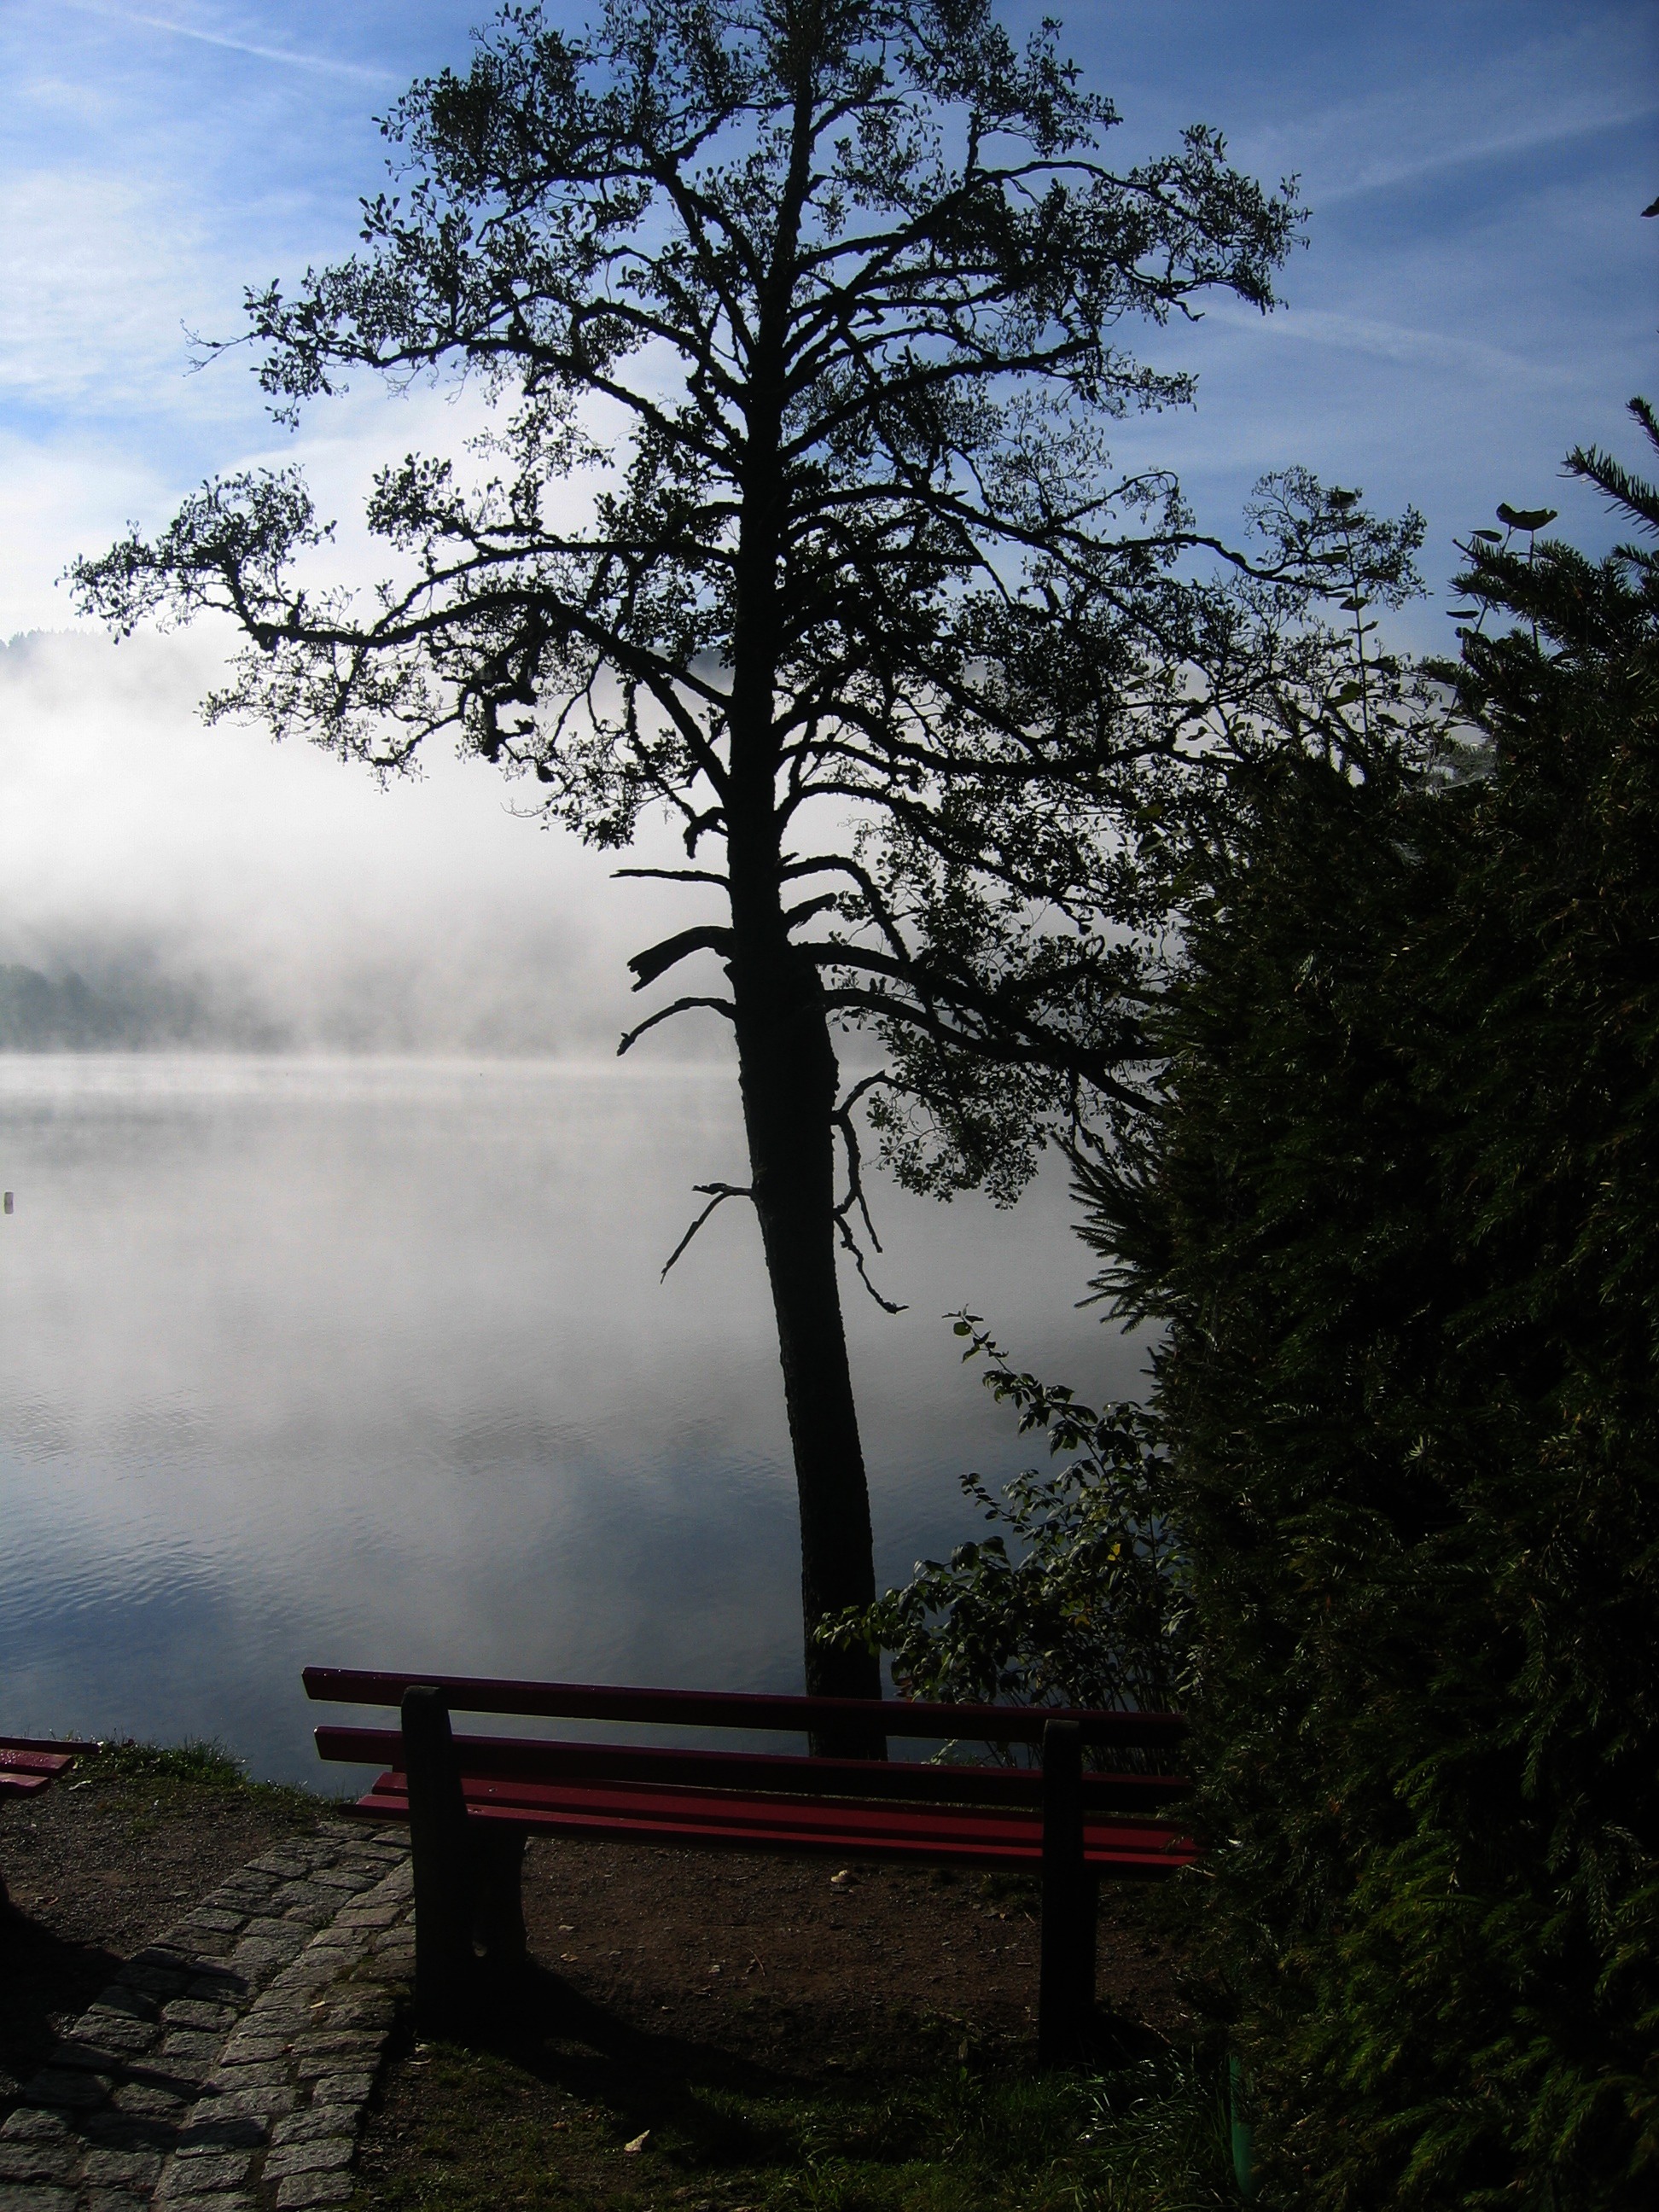
tree, nature, grass, cloud, plant, sky, sunlight, morning, leaf, hill, flower, seat, lake, atmosphere, dusk, evening, autumn, rest, bank, germany, black forest, rural area, titisee, seclusion, atmospheric phenomenon, woody plant